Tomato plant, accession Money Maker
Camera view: horizontal (90 deg, fisheye); turntable rotation: 0 degrees
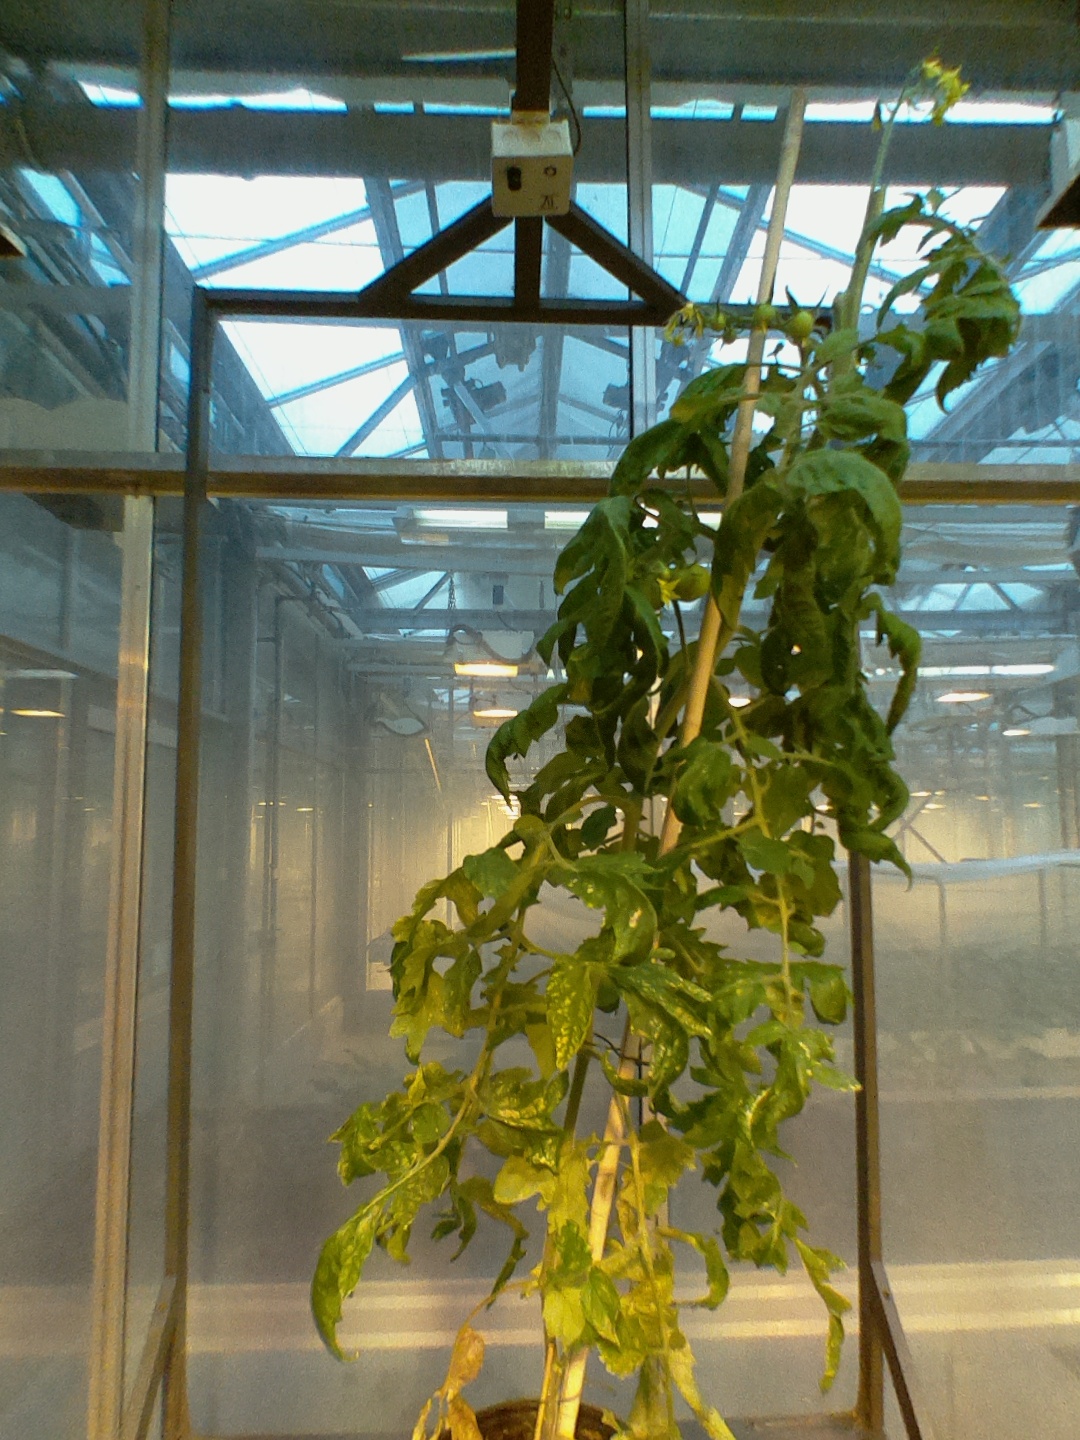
BBCH growth stage 71: 10%-20% of final fruit size